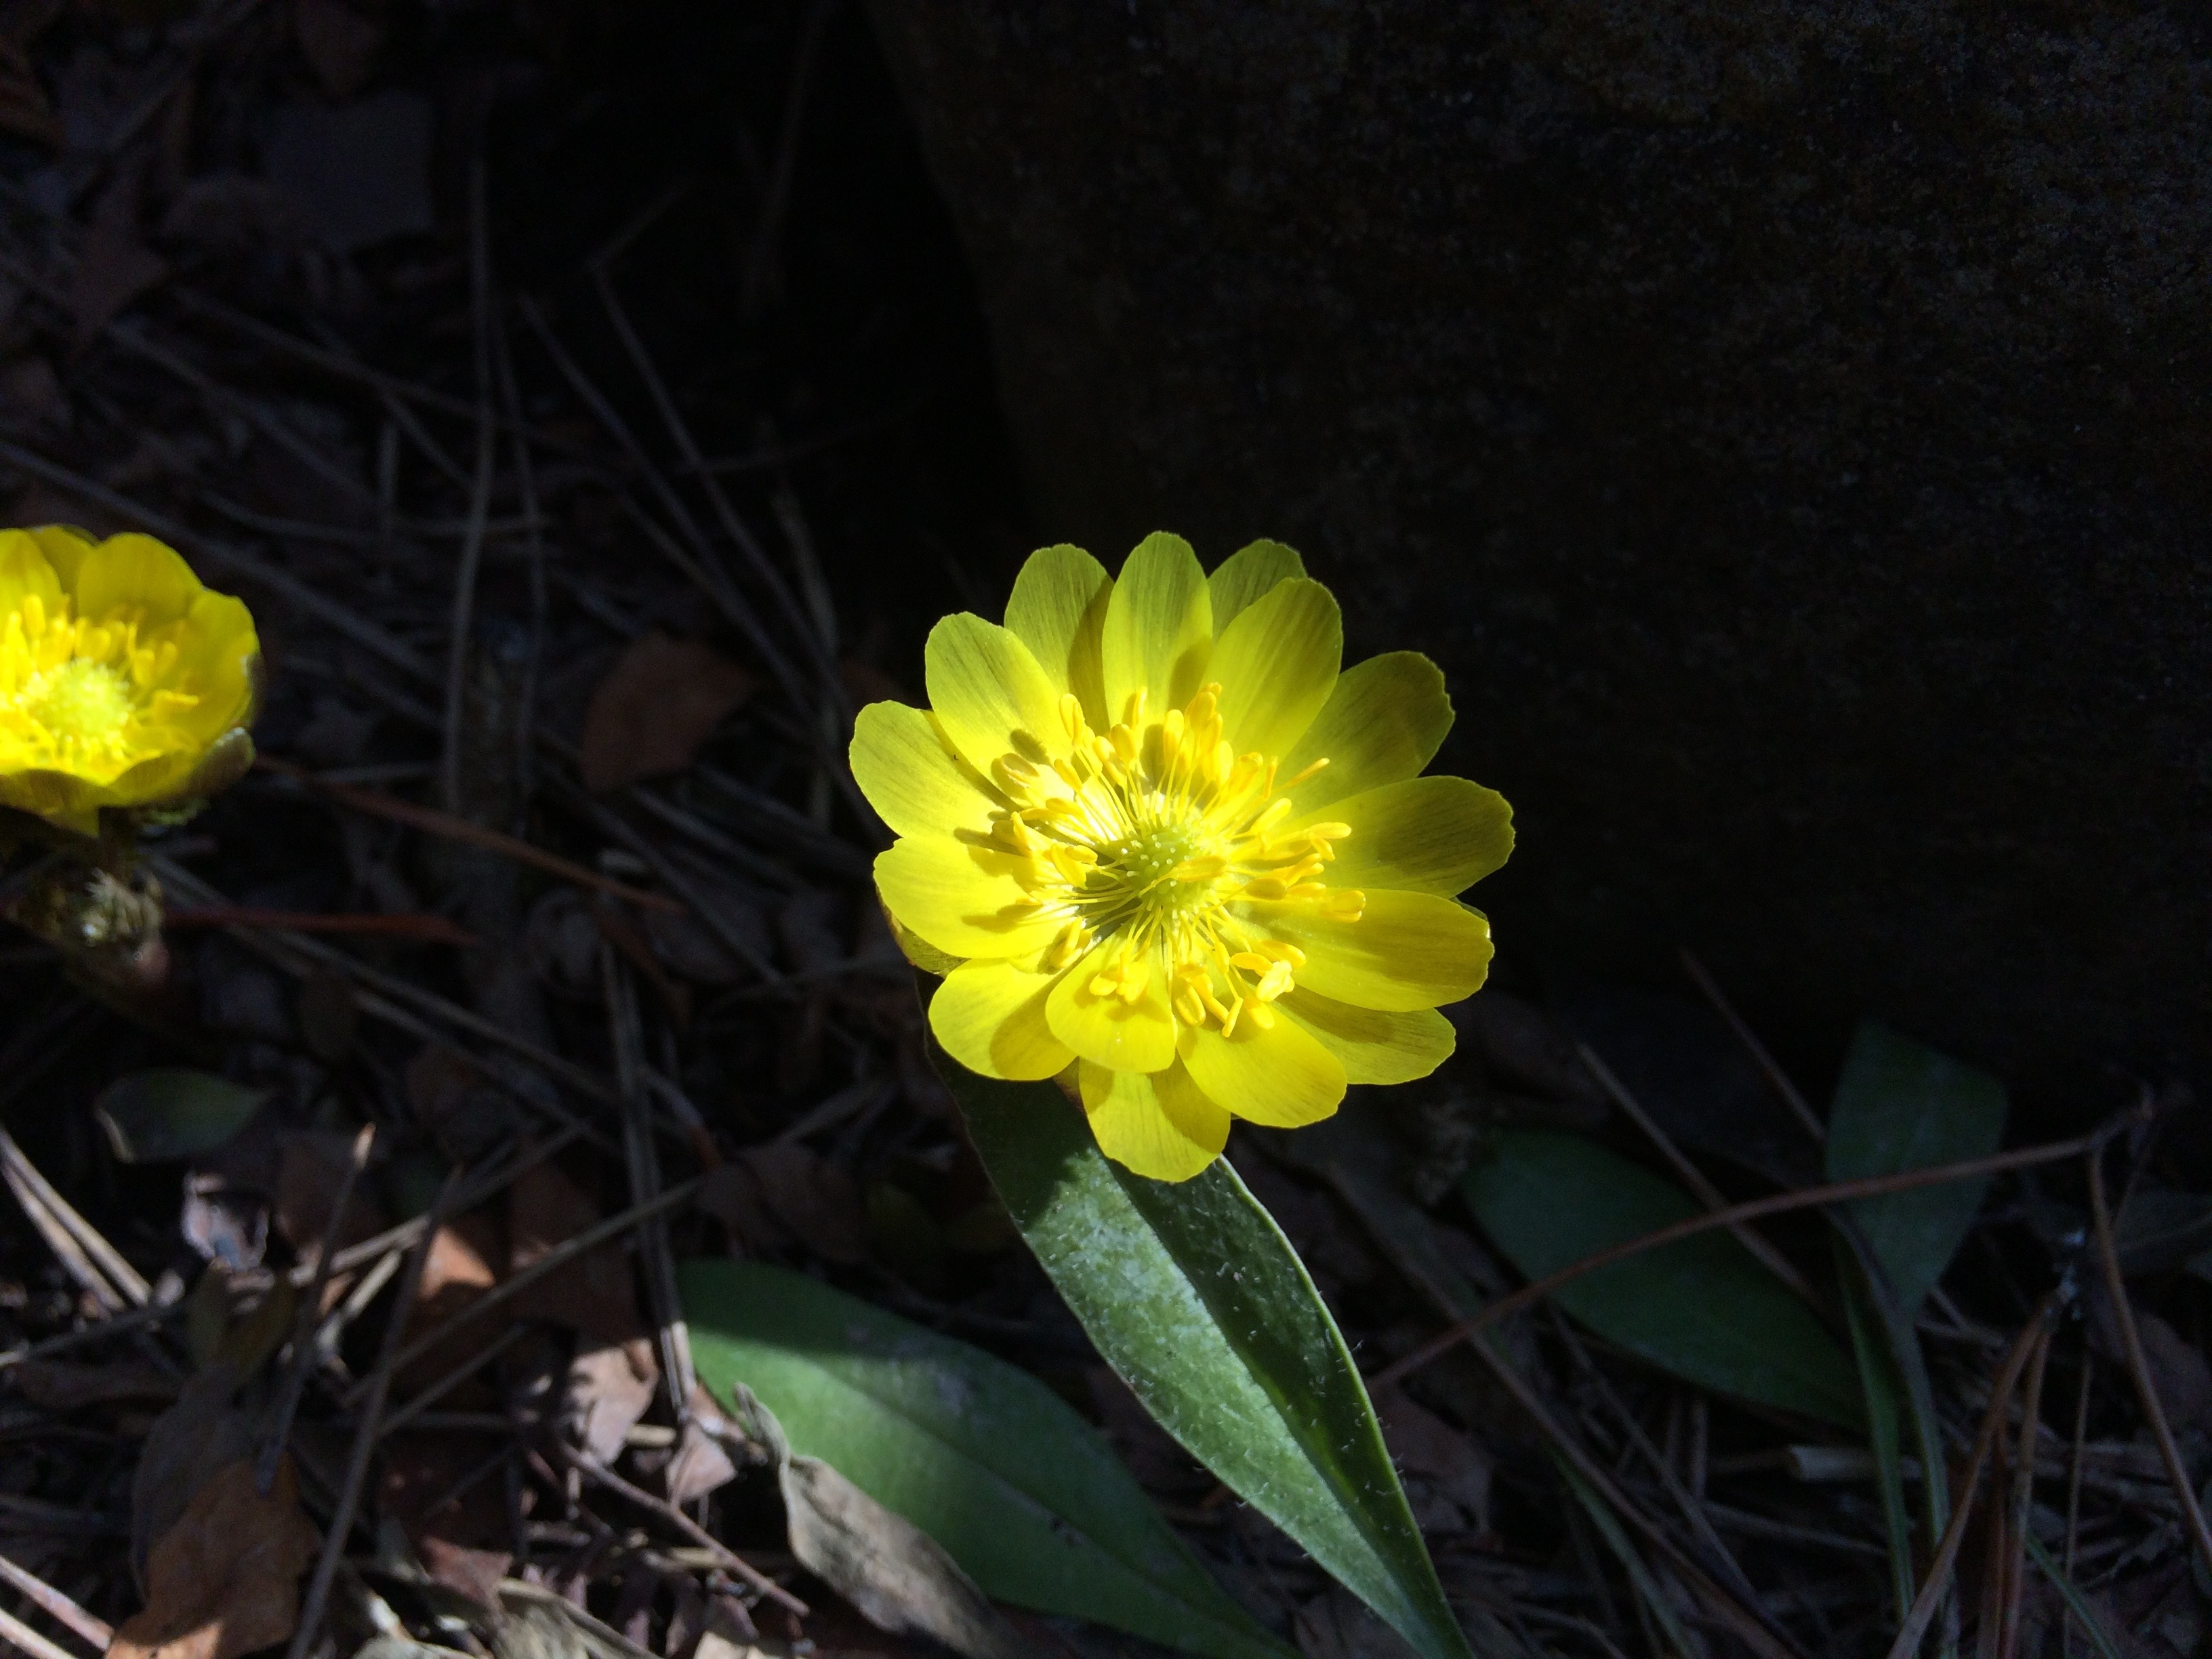
plant, flower, petal, spring, botany, yellow, japan, flora, wildflower, flowers, macro photography, flowering plant, daisy family, plant stem, land plant, far east amur adonis